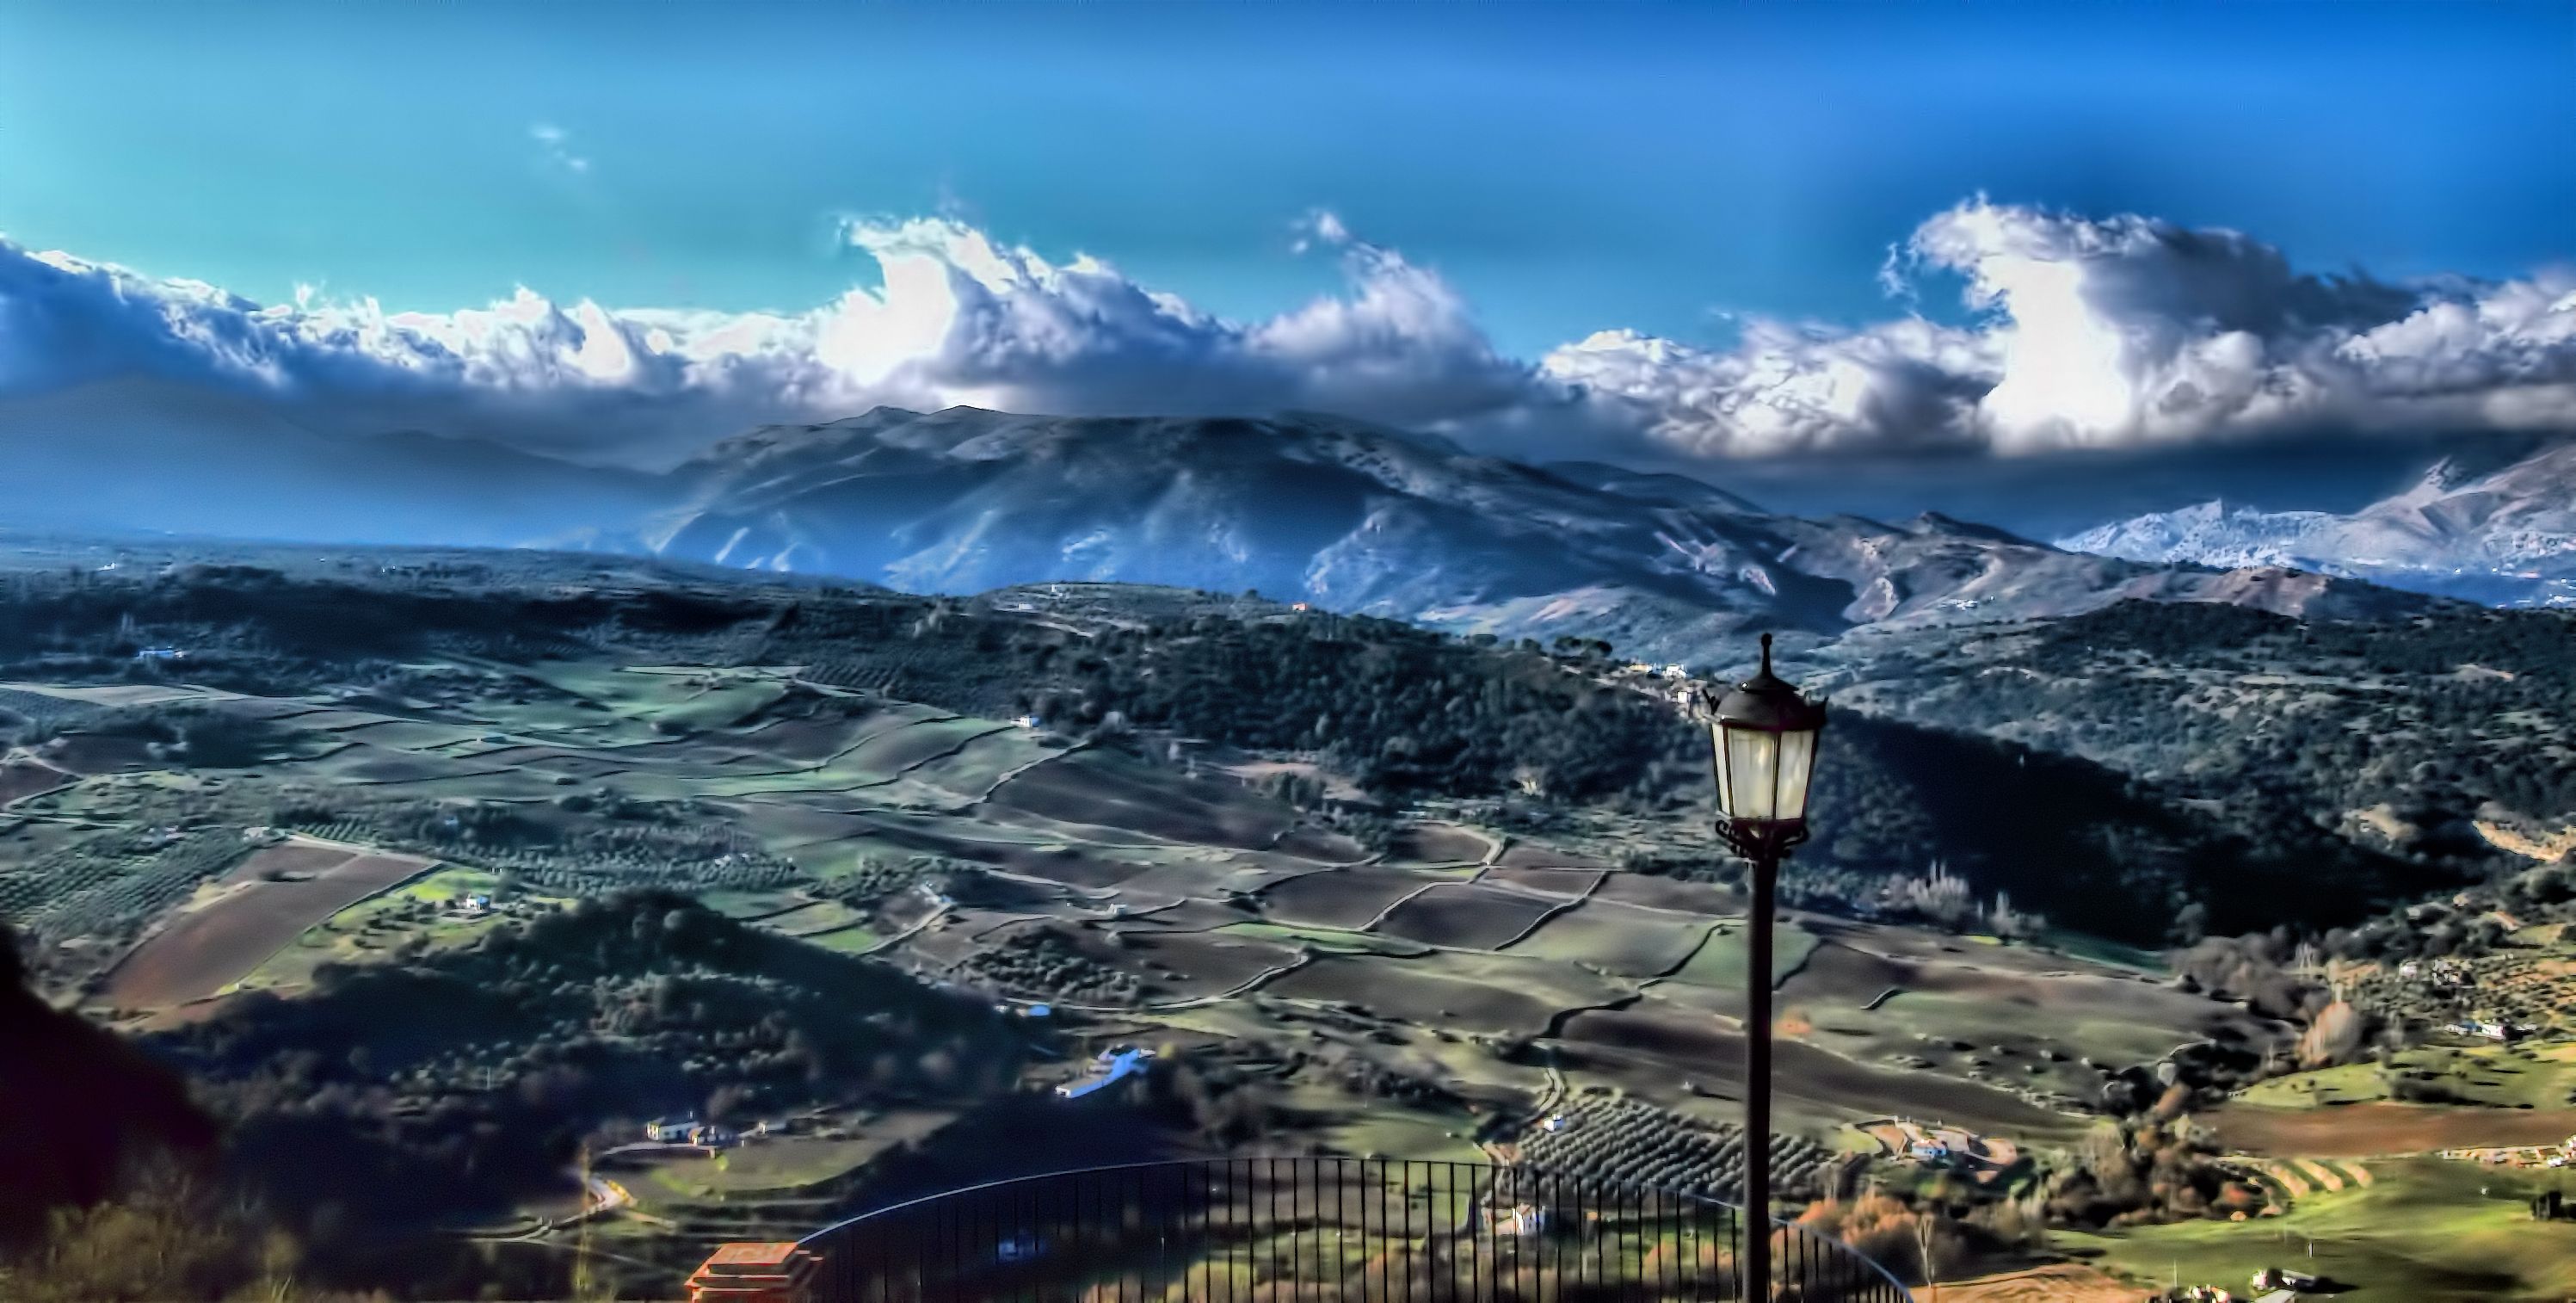
landscape, mountain, mountain range, panorama, alps, plateau, aerial photography, mountainous landforms, geological phenomenon